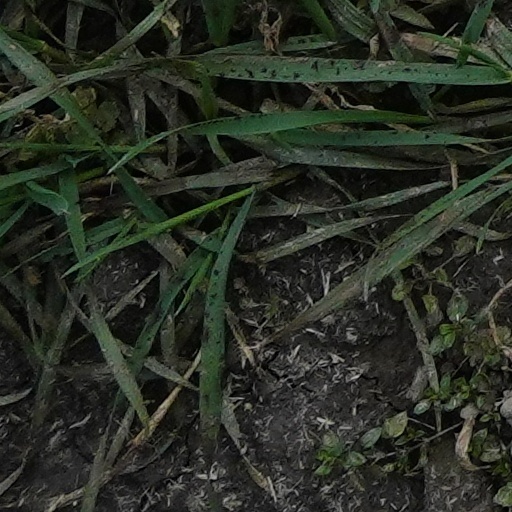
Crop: wheat